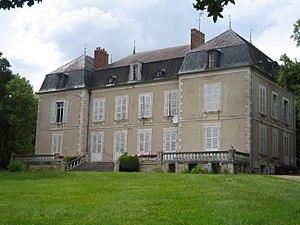
Château de Maurepas, fin XIXème -Chéry -
Cet article recense de manière non exhaustive les châteaux et demeures situés dans le département français du Cher. Il est fait état des inscriptions et classements au titre des monuments historiques.
Chéry est une commune française située dans le département du Cher en région Centre-Val de Loire.